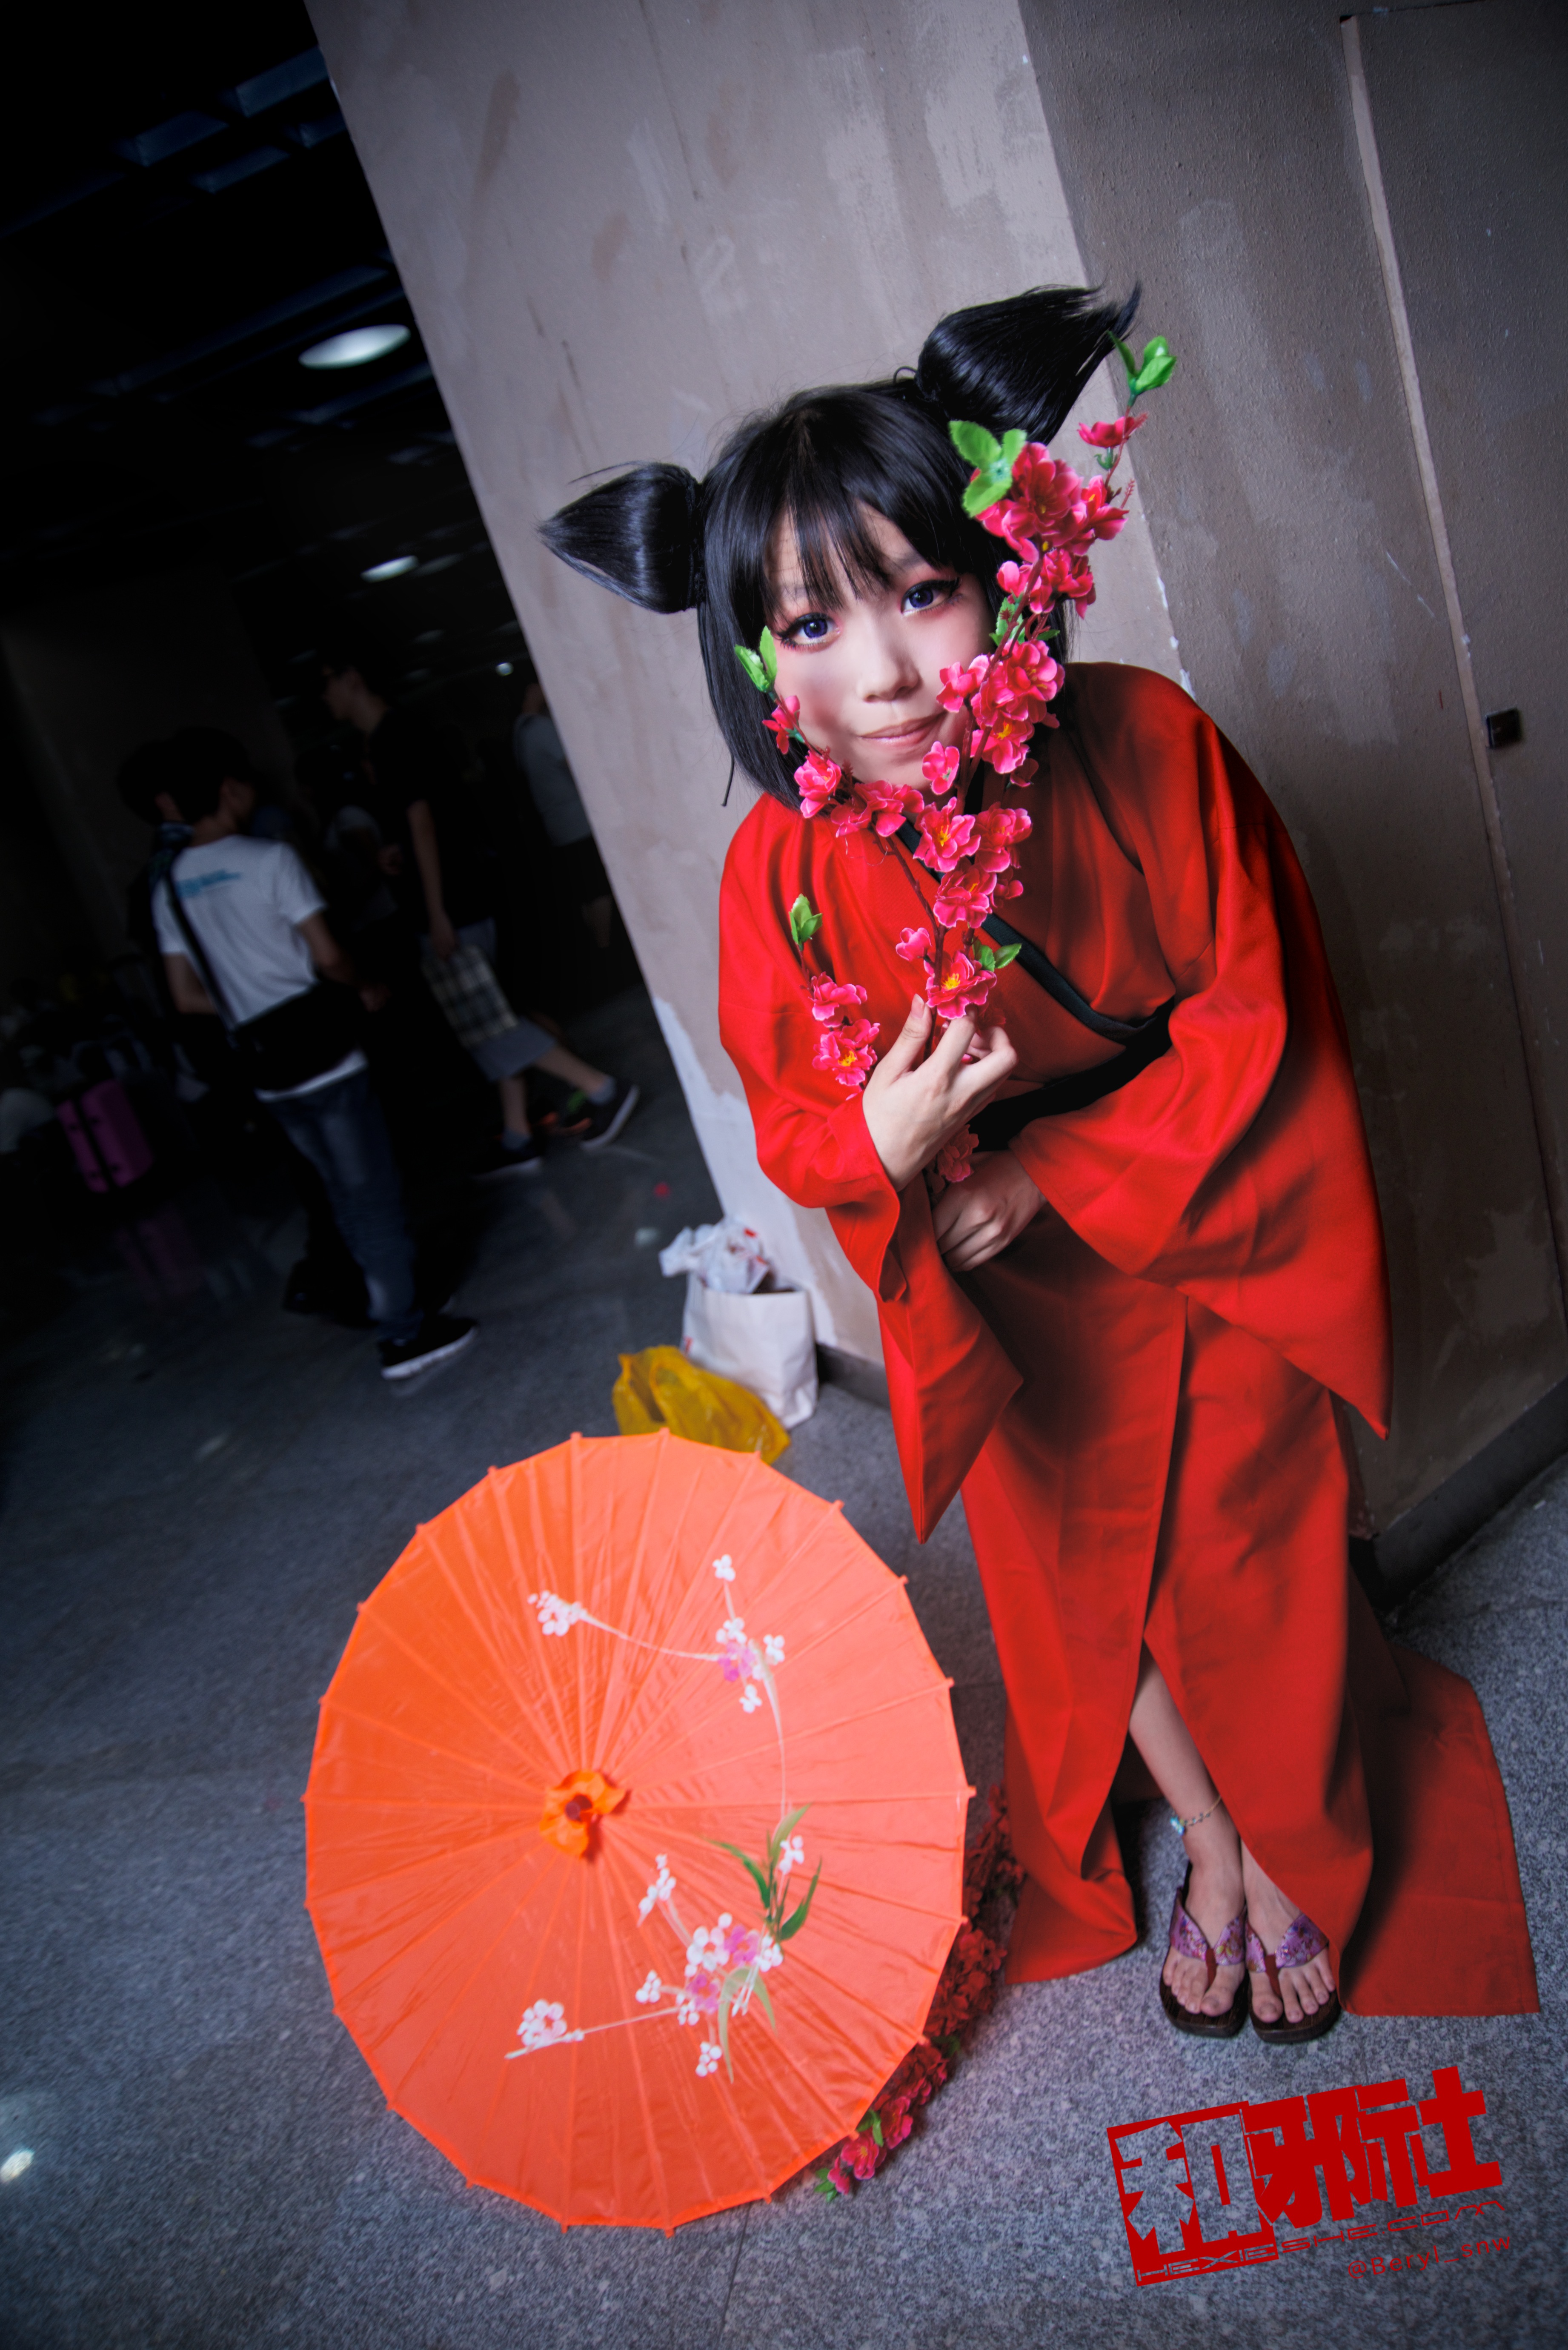
girl, woman, flower, cute, red, halloween, clothing, cosplay, girls, canton, costume, china, anime, comic, comiccon, guangzhou, acg, cos